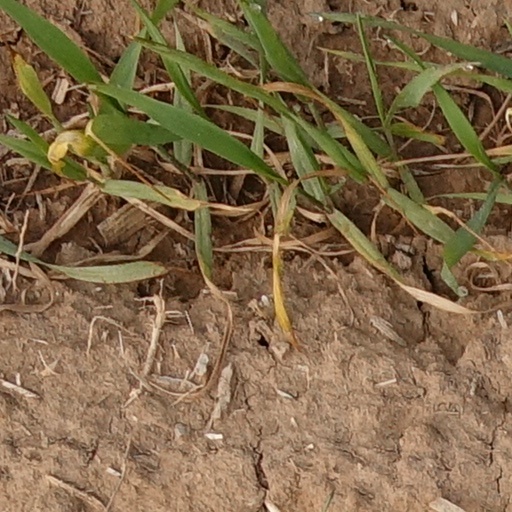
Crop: wheat